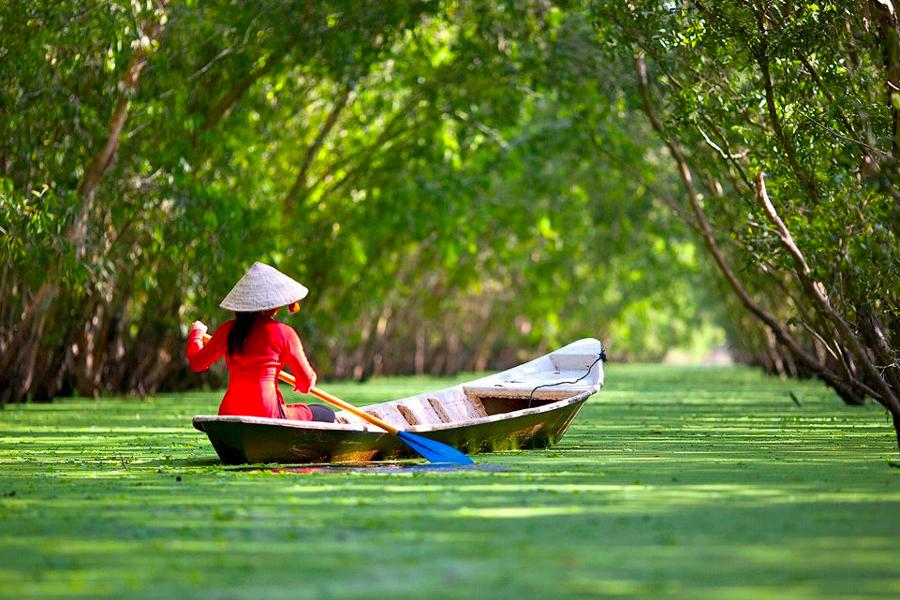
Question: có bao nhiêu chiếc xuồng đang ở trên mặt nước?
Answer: một chiếc